Osbert Lancaster

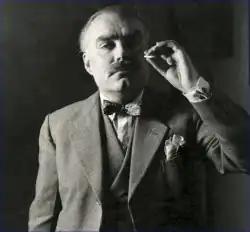
Lancaster in the 1950s

Sir Osbert Lancaster (4 August 1908 – 27 July 1986) was an English cartoonist, architectural historian, stage designer and author. He was known for his cartoons in the British press, and for his lifelong work to inform the general public about good buildings and architectural heritage.